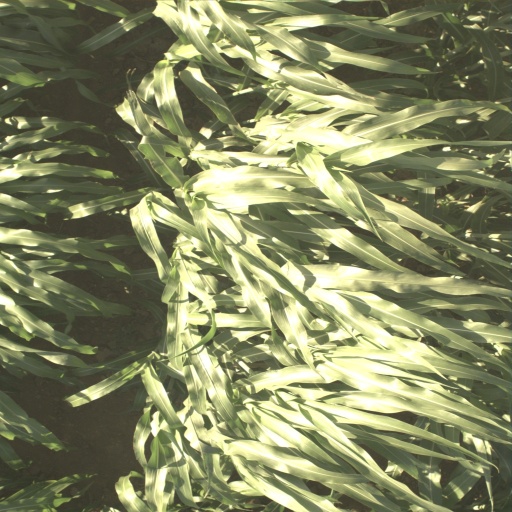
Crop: sorghum